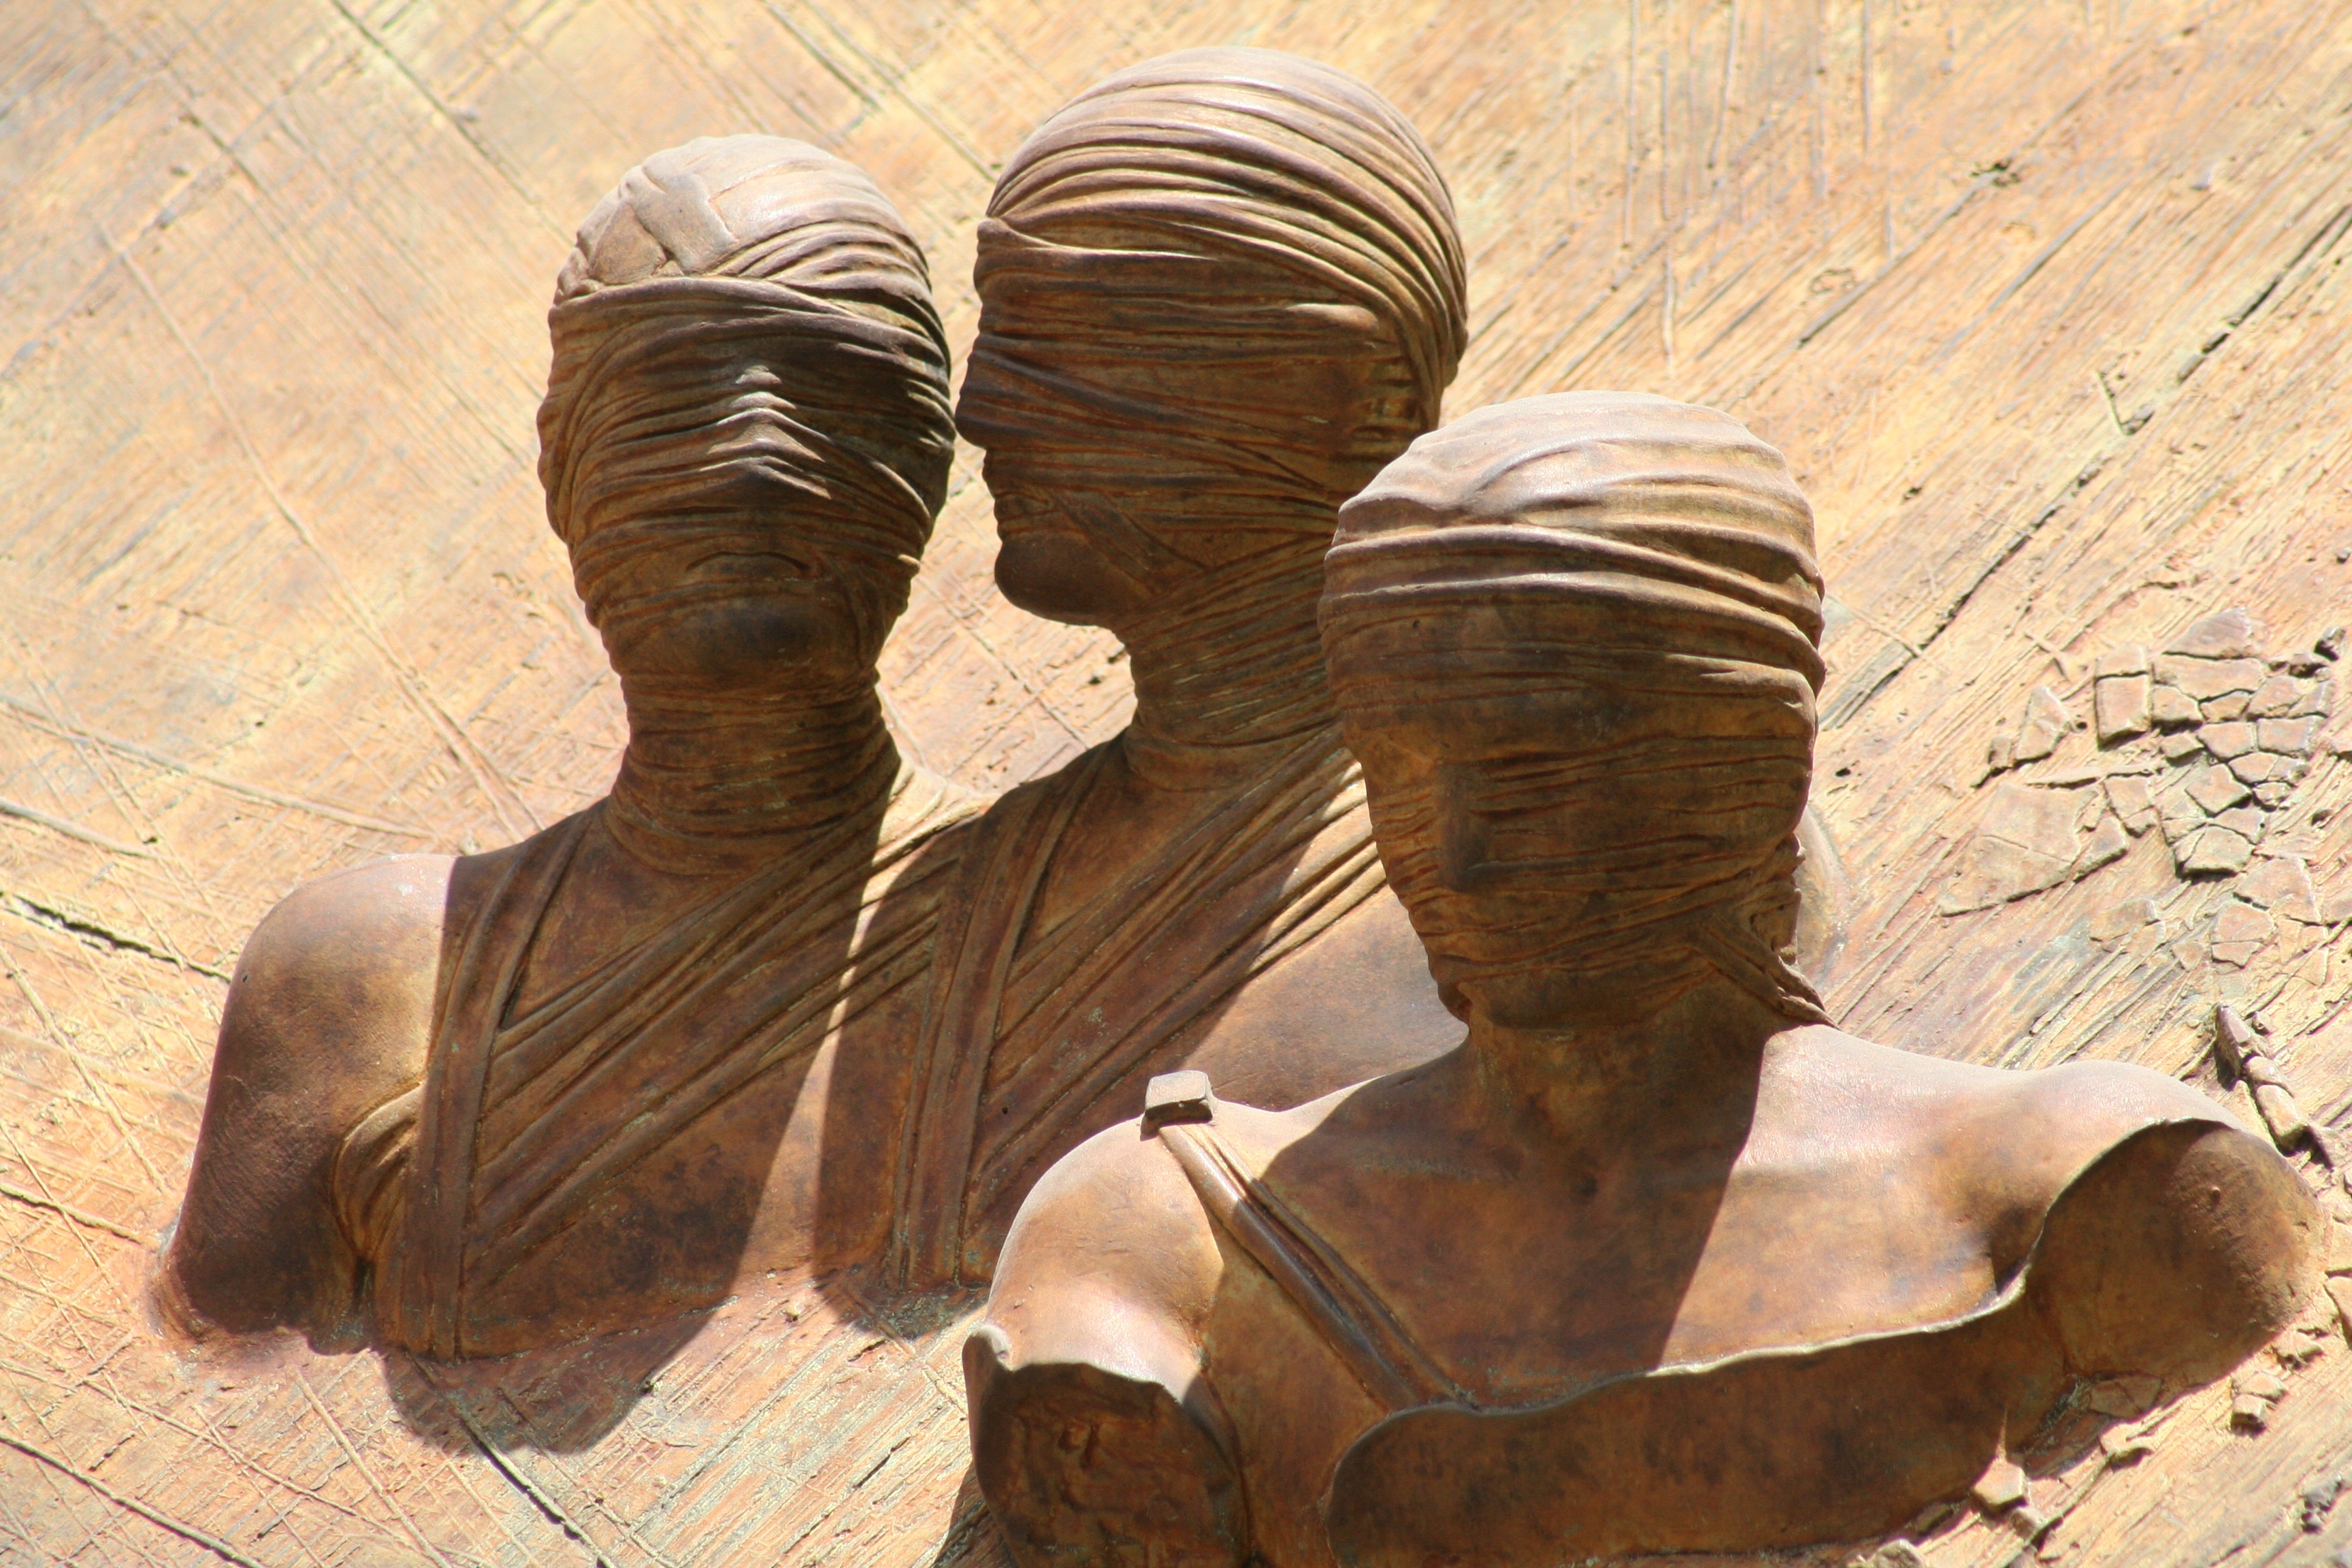
wood, monument, statue, italy, sculpture, art, rome, temple, carving, stone carving, ancient history, mummies